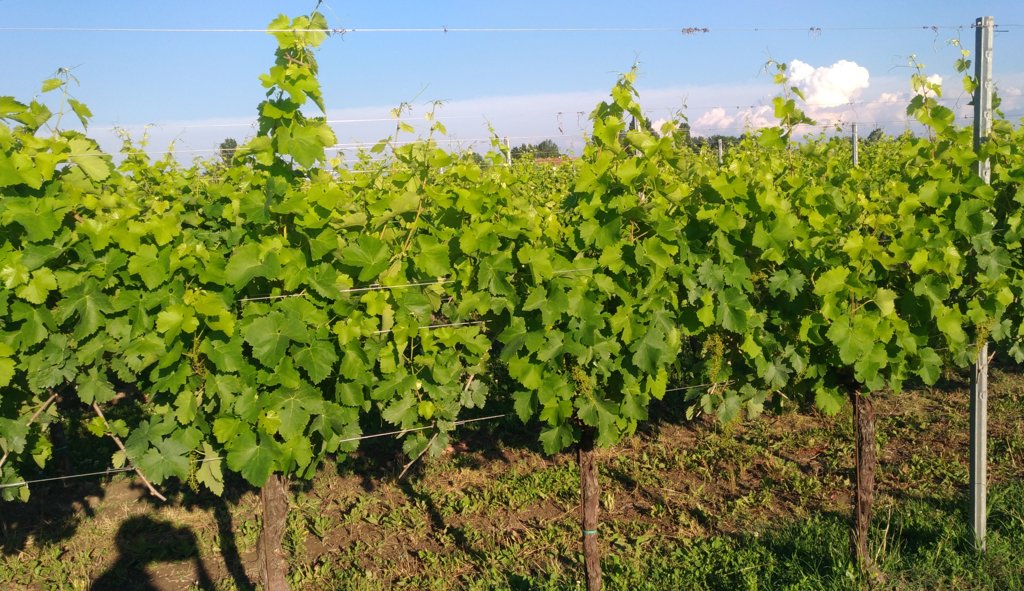
Berries visible: 0
Grape clusters: 0